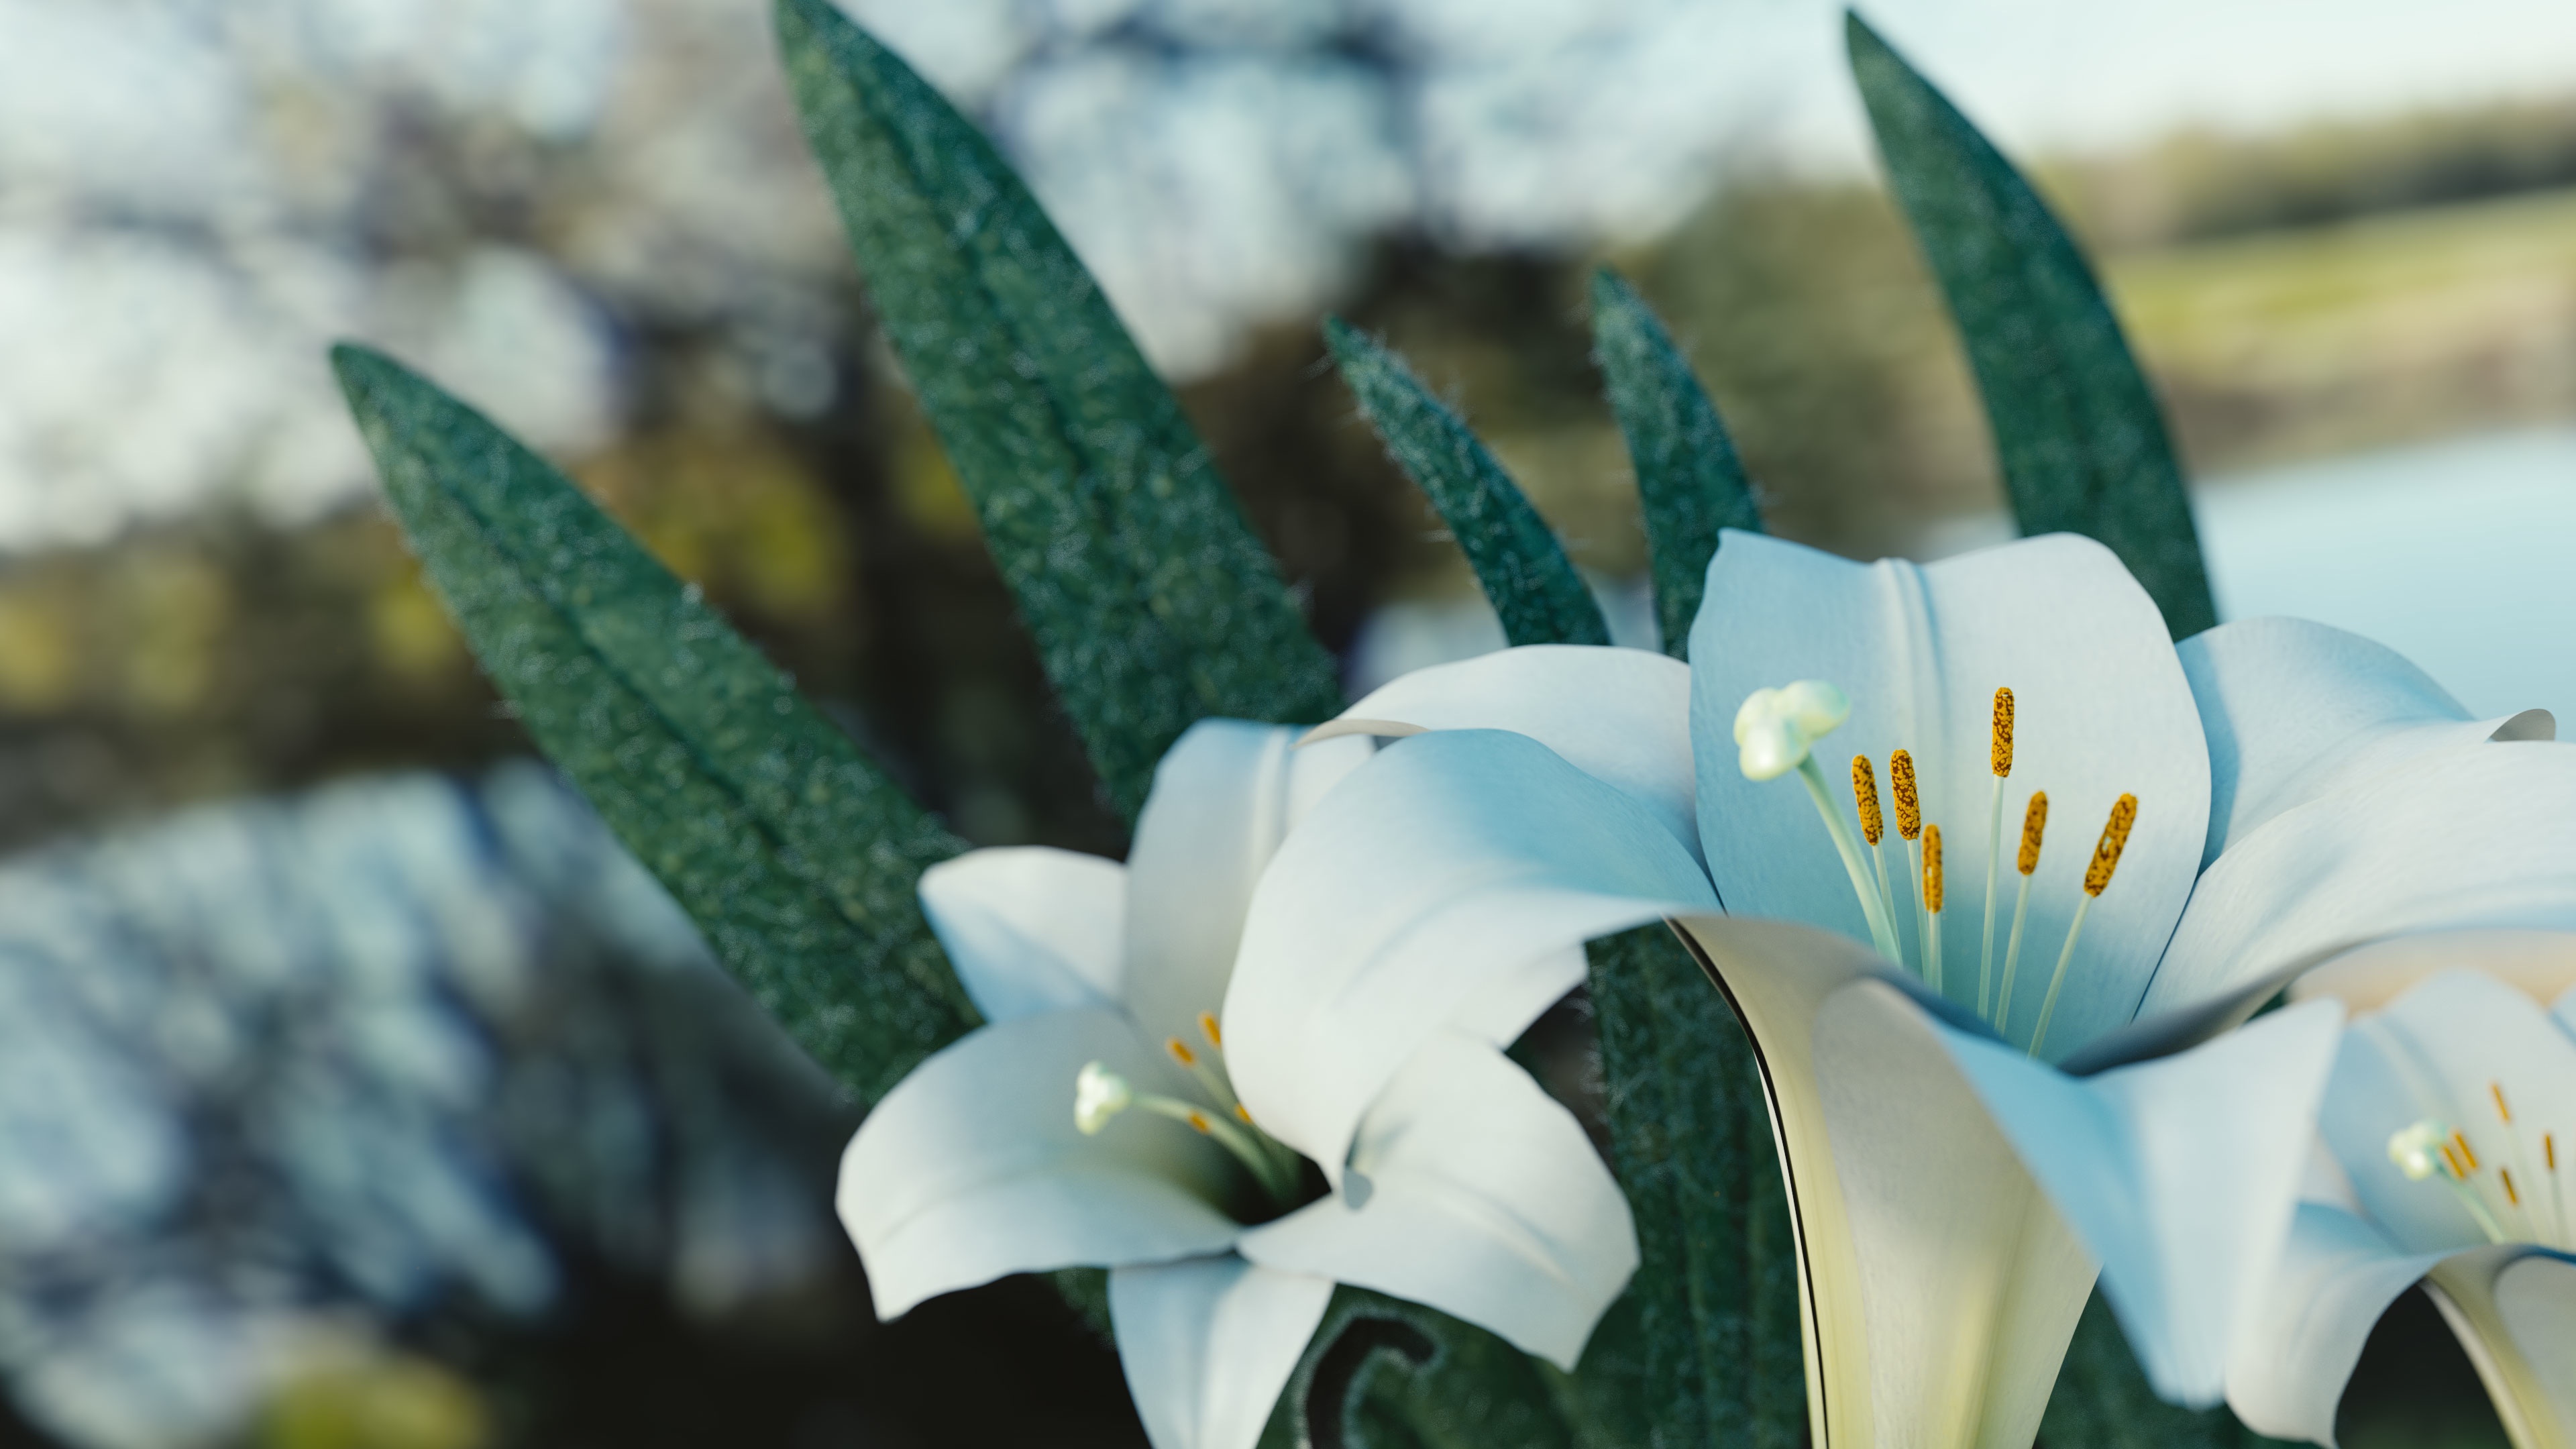
nature, blossom, plant, leaf, flower, botany, flora, close up, macro photography, flowering plant, land plant